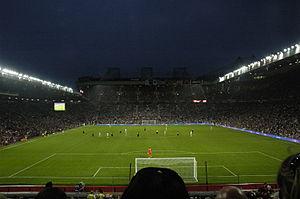
Le football est un des vingt-six sports officiels aux Jeux olympiques de 2012. Il y a deux compétitions, une féminine et une masculine. La compétition masculine réunit seize participants et comprend quatre groupes de quatre équipes au premier tour, suivi de quarts de finale, demi-finales et finales du 26 juillet au 11 août 2012. Vingt-septième édition d’une épreuve de football lors de Jeux olympiques, il ne s’agit cependant que de la vingt-cinquième à être reconnue par le CIO et la vingt-troisième par la FIFA.